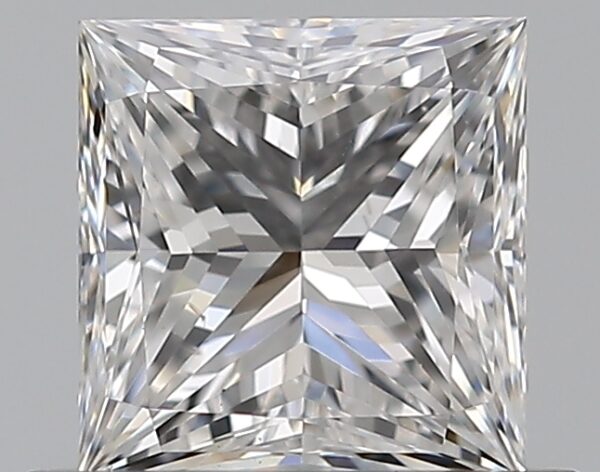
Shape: princess
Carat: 0.7
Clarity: VS2
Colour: E
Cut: VG
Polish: EX
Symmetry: VG
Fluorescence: N
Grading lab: GIA
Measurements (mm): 4.94 x 4.76 x 3.55